El hombre y el monstruo

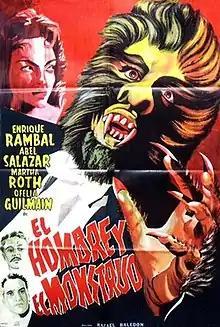

The Man and the Monster (Spanish: " El hombre y el monstruo") is a 1958 Mexican horror film, directed by Rafael Baledón.